Zumba (mascot)

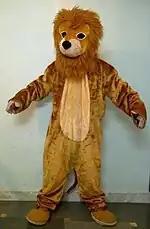
Zumba in 2011

Zumba is the official mascot for Goa Professional League's Sporting Clube de Goa. Portrayed as a lion, Zumba first appeared in 2011, during the club's debut in the fifth season of the I-League. He was the first live mascot introduced in the league.